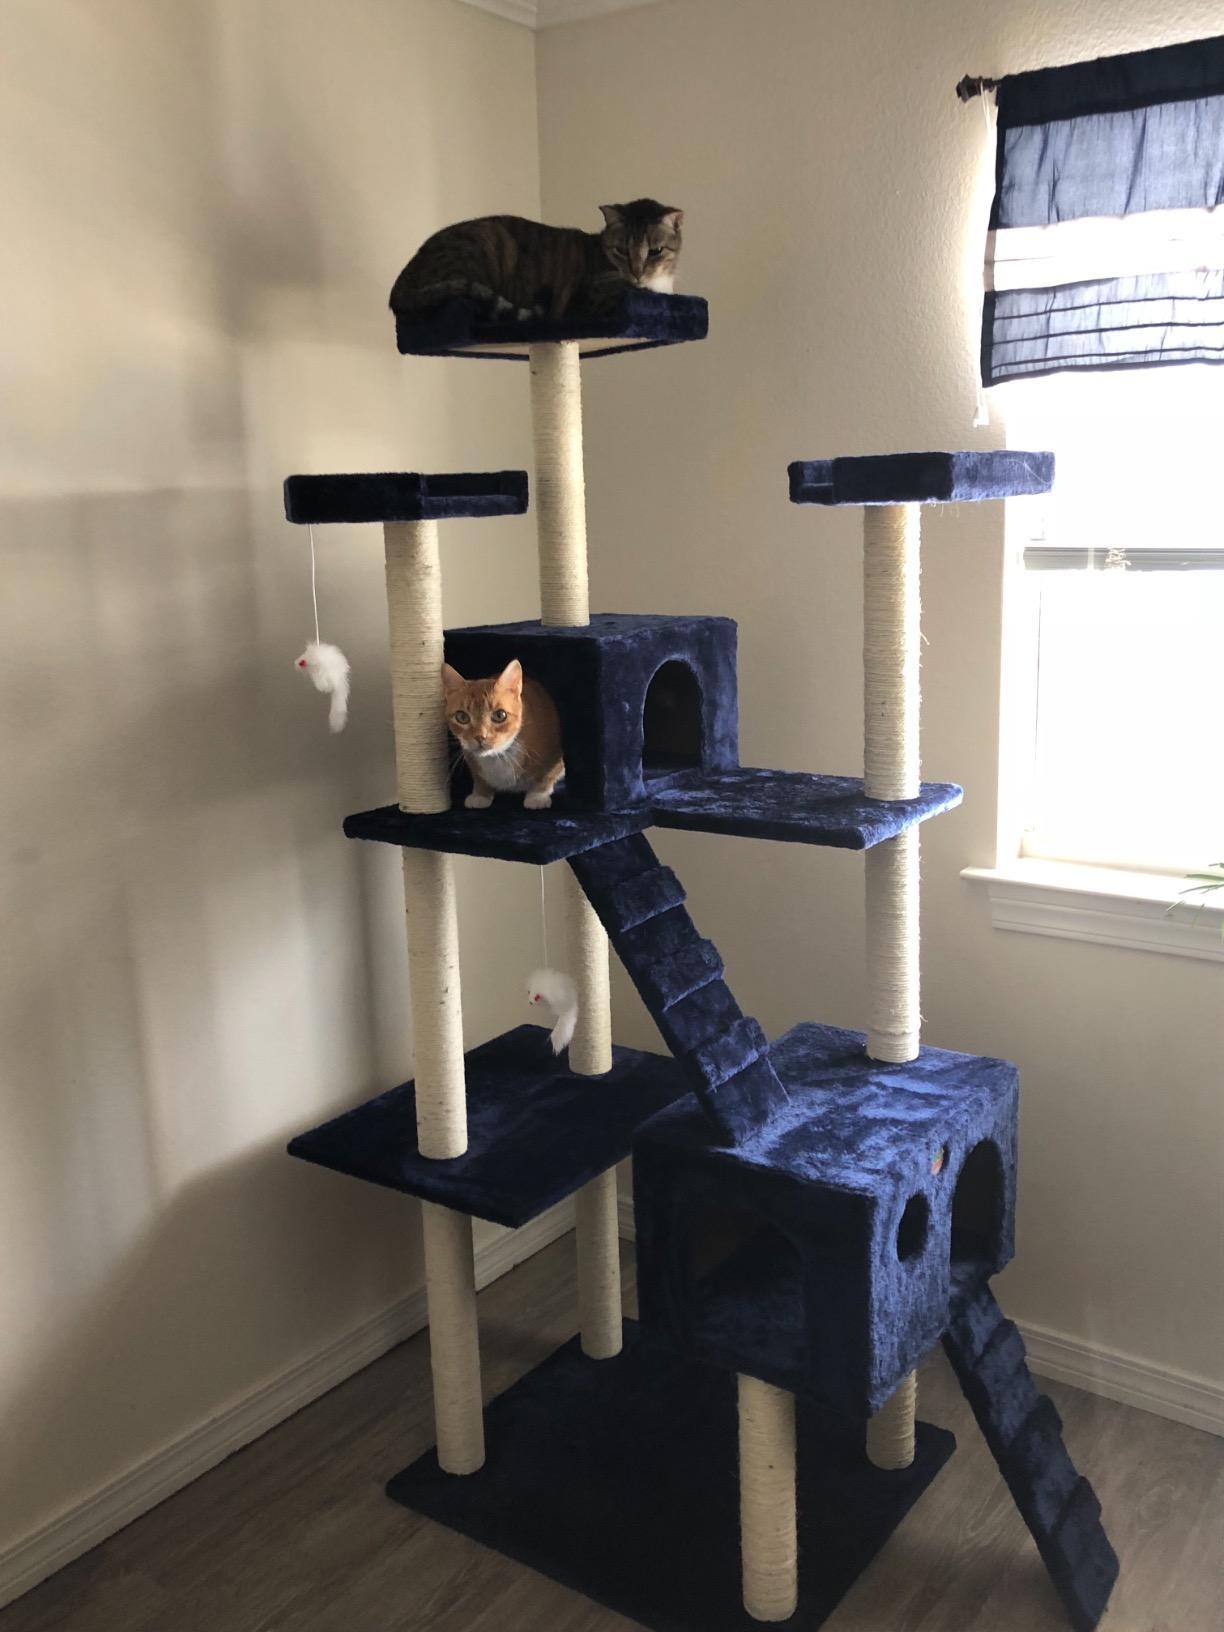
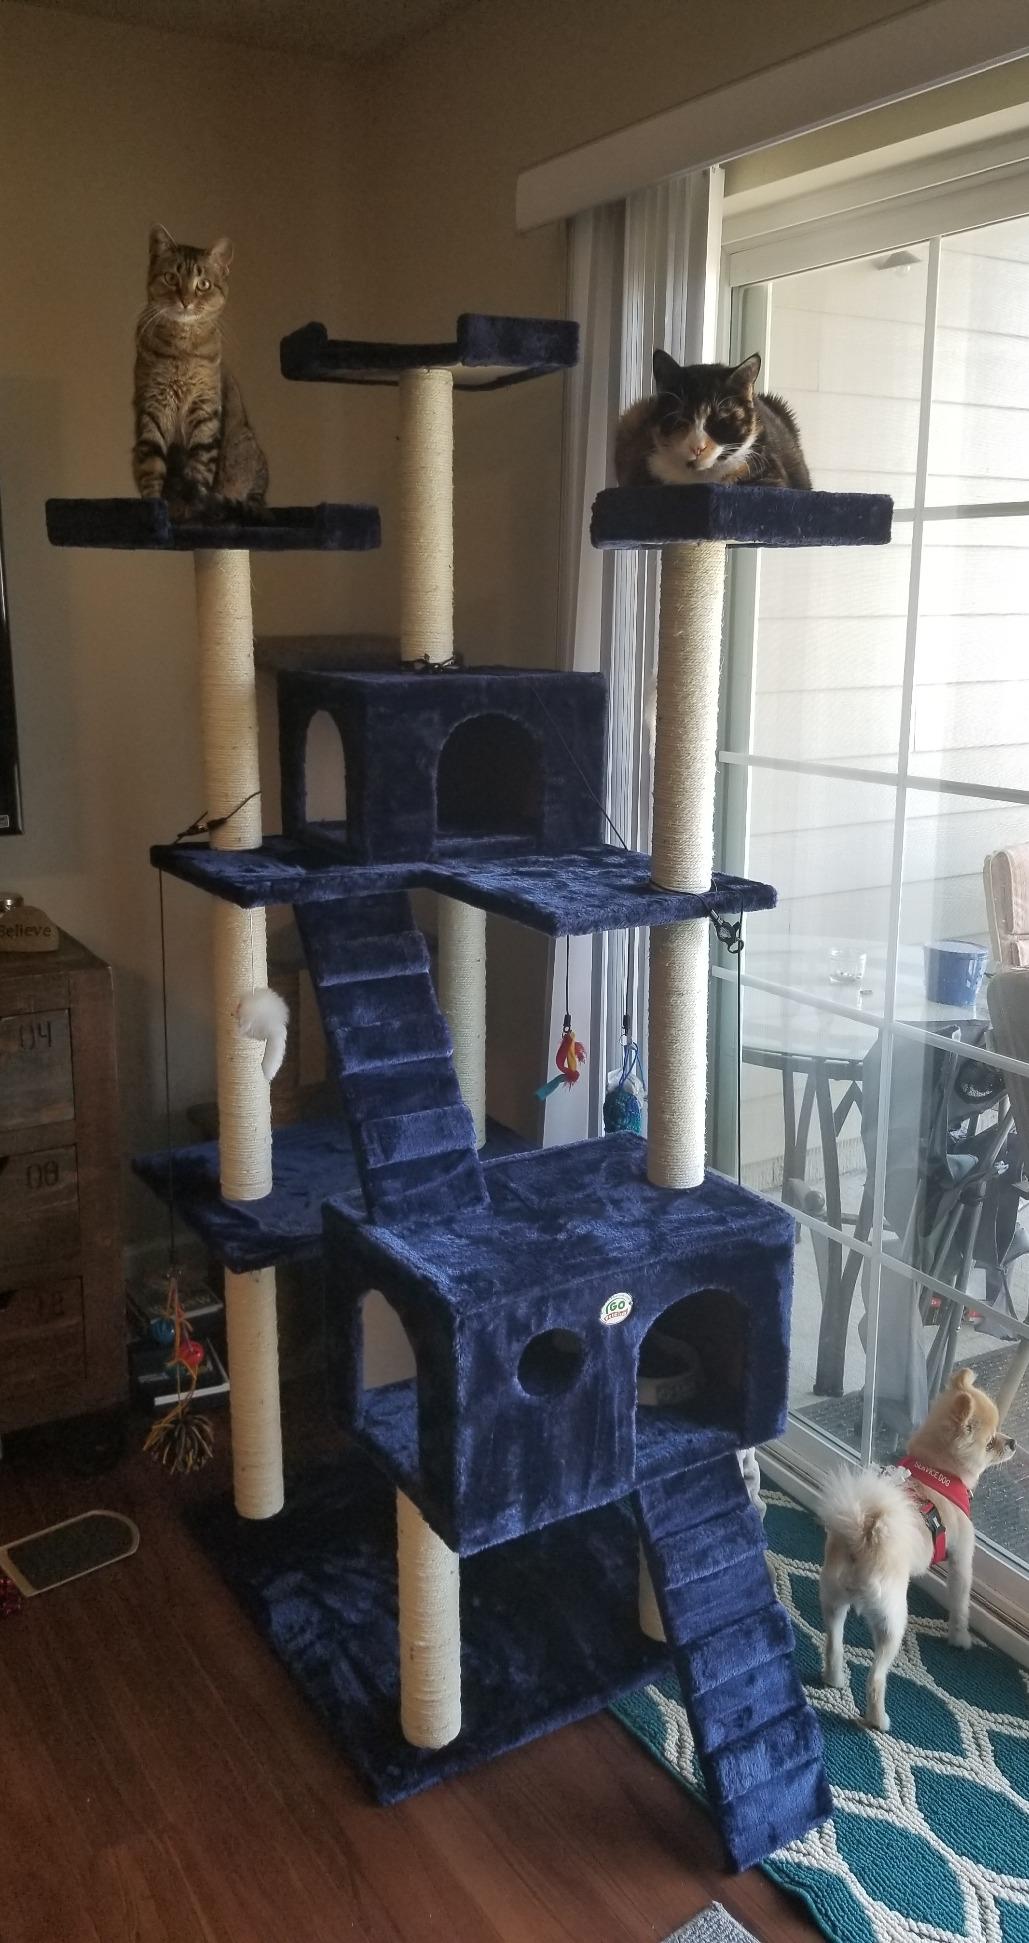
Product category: items_cat tree
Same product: yes